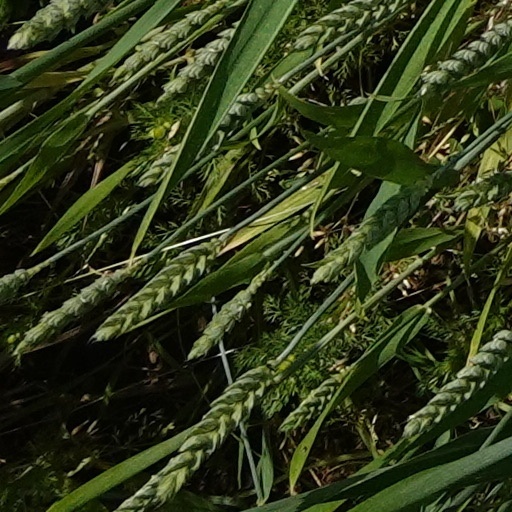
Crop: wheat